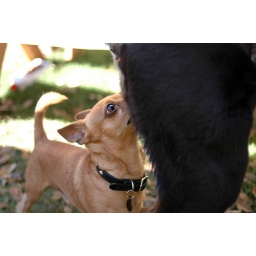
joe flea thinks every female dog is waiting for him to shove his nose in their rear.